Urban combat in the São Paulo Revolt of 1924

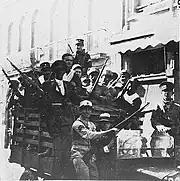

According to Abílio de Noronha, the brigades attacked in an uncoordinated way, without centralized planning. In this way, they did not take advantage of their numerical and material advantage, as the revolutionaries maintained, mainly in Luz, a large reserve, which they could transport in trucks to the attacked sectors, obtaining local superiority. The loyalist detachments left their flanks exposed to maneuvers by the Cavalry Regiment of the Public Force. Thus, the entire campaign was a "sterile effort at a caricature of the European front".